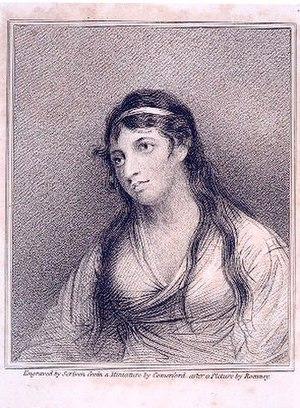
Mary Tighe est une poétesse anglo-irlandaise.